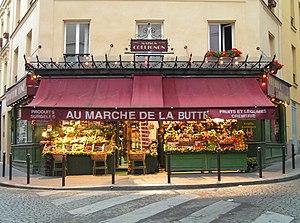
Décor du film Le Fabuleux Destin d'Amélie Poulain
Voici une petite partie de la liste des films du cinéma français des années 2000. Certains peuvent déjà être considérés comme ayant marqué l'Histoire du cinéma français.
Le syndrome du voyageur est un trouble psychique généralement passager que rencontrent certaines personnes confrontées à certains aspects de la réalité du pays visité, par exemple l'abondance d'œuvres d'art, de symboles religieux, ou l'écart entre des cultures. Il est différent du voyage pathologique au cours duquel un sujet entreprend un voyage motivé par un contexte psychiatrique.
Un certain nombre d'œuvres cinématographiques et télévisuelles ont été tournés dans la ville de Paris.
Paris [pa.ʁi] est la ville la plus peuplée et la capitale de la France.
Le Fabuleux Destin d'Amélie Poulain est un film français-allemand de Jean-Pierre Jeunet sorti en 2001. Il s'agit d'une comédie romantique écrite par Jean-Pierre Jeunet et Guillaume Laurant avec Audrey Tautou dans le rôle-titre.
L'« Arabe du coin » est une expression désignant, en France, une épicerie de quartier tenue par une personne d'origine nord-africaine. Ces commerces ont la particularité d'être ouverts plus tardivement que les commerces traditionnels et de vendre, pour cette raison, leurs produits plus chers.